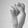
ASL letter: S